Torgny Mogren

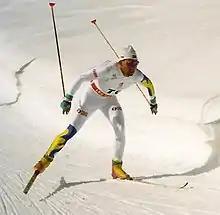
Mogren during the 1992 Winter Olympics

Torgny Mogren (born 26 July 1963) is a Swedish former cross-country skier who competed from 1984 to 1998. He won the gold medal in the 4 × 10 km relay at the 1988 Winter Olympics in Calgary. His best individual finish was a fifth in the combined pursuit at the 1992 Winter Olympics in Albertville.